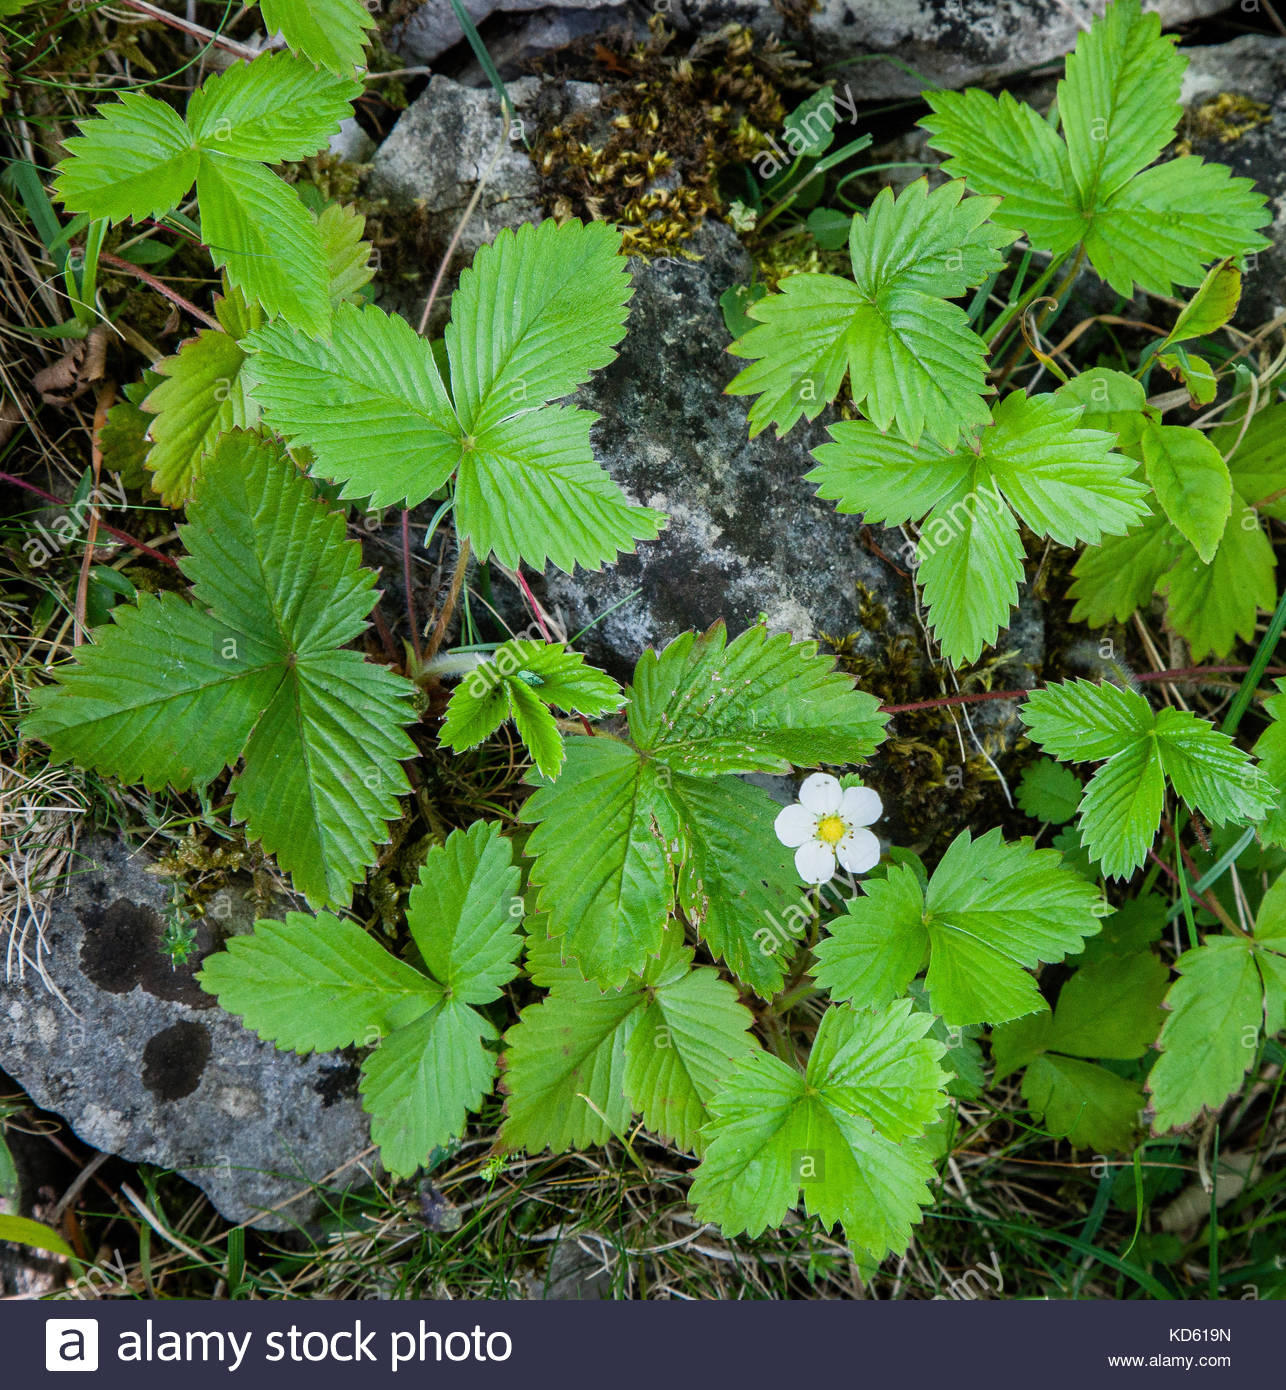
Labels: Strawberry leaf, Strawberry leaf, Strawberry leaf, Strawberry leaf, Strawberry leaf, Strawberry leaf, Strawberry leaf, Strawberry leaf, Strawberry leaf, Strawberry leaf, Strawberry leaf, Strawberry leaf, Strawberry leaf, Strawberry leaf, Strawberry leaf, Strawberry leaf, Strawberry leaf, Strawberry leaf, Strawberry leaf, Strawberry leaf, Strawberry leaf, Strawberry leaf, Strawberry leaf, Strawberry leaf, Strawberry leaf, Strawberry leaf, Strawberry leaf, Strawberry leaf, Strawberry leaf